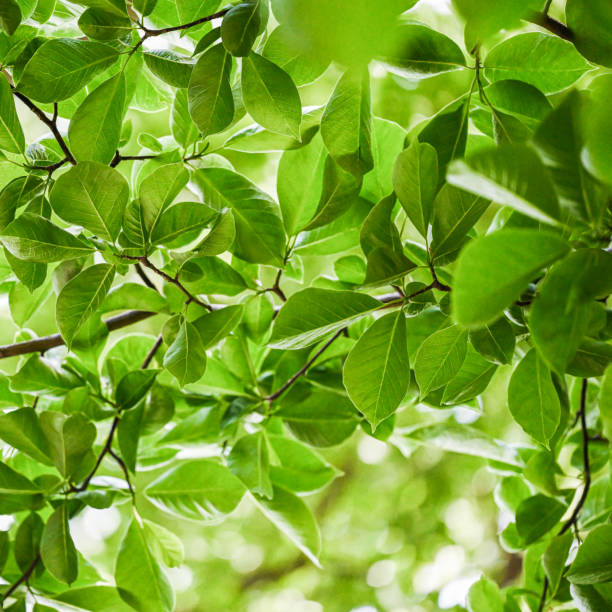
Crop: apple
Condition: healthy